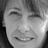
Emotion: happy